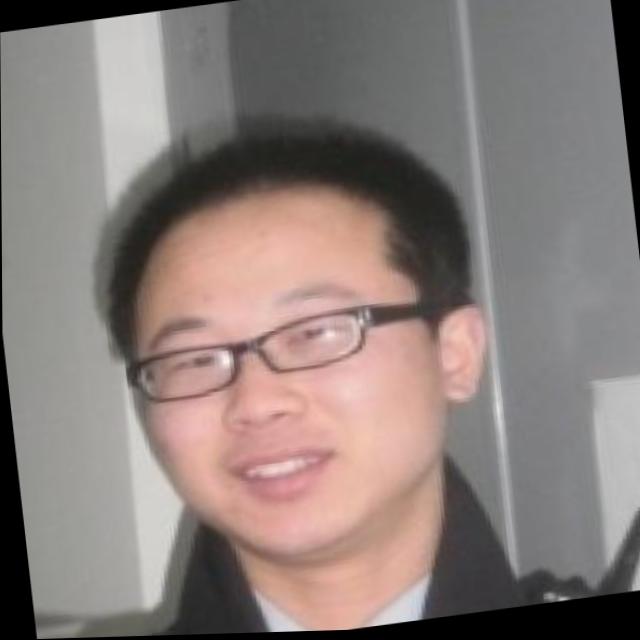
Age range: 21-44